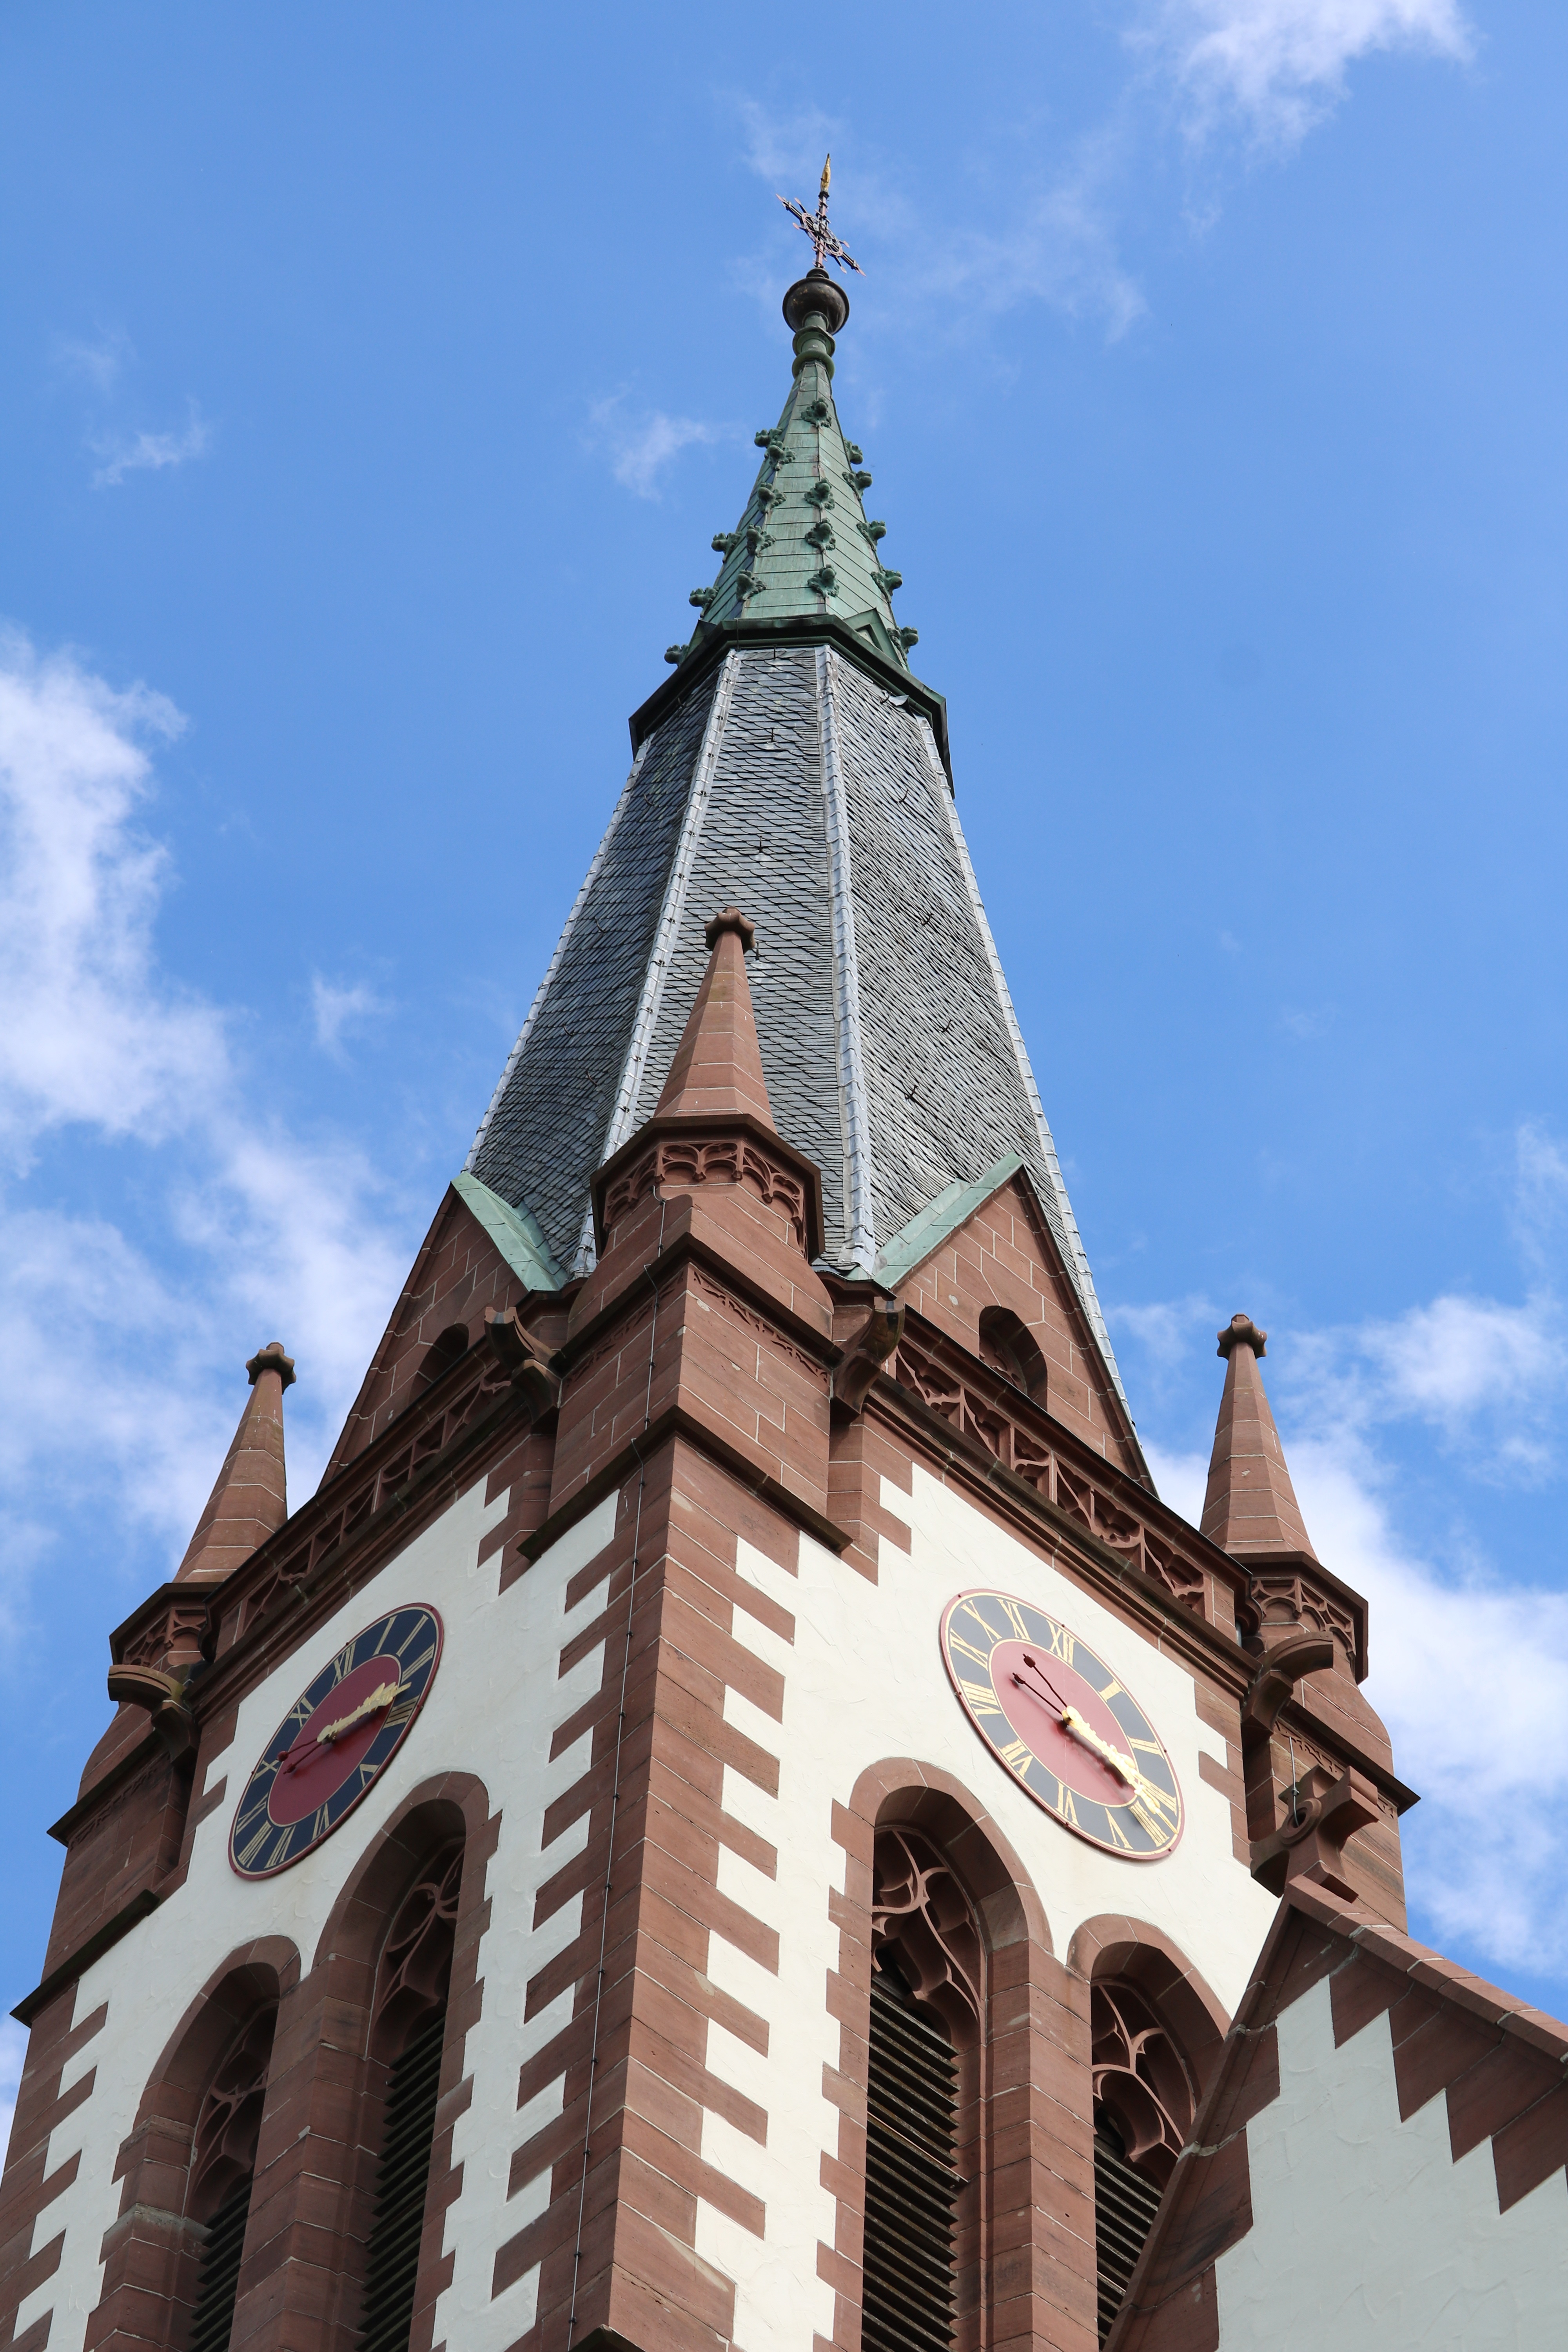
town, building, tower, landmark, church, place of worship, clock tower, bell tower, spire, faith, steeple, pentecost